Mueller–Weiss syndrome

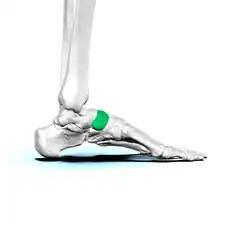
Medial view, bones of the foot, navicular in green

Mueller–Weiss syndrome, also known as Mueller–Weiss disease, is a rare idiopathic degenerative disease of the adult navicular bone characterized by progressive collapse and fragmentation, leading to mid- and hindfoot pain and deformity. It is most commonly seen in females, ages 40–60. Characteristic imaging shows lateral navicular collapse. This disease had been historically considered to be a form of adult onset osteonecrosis, with blood flow cutoff to the navicular.